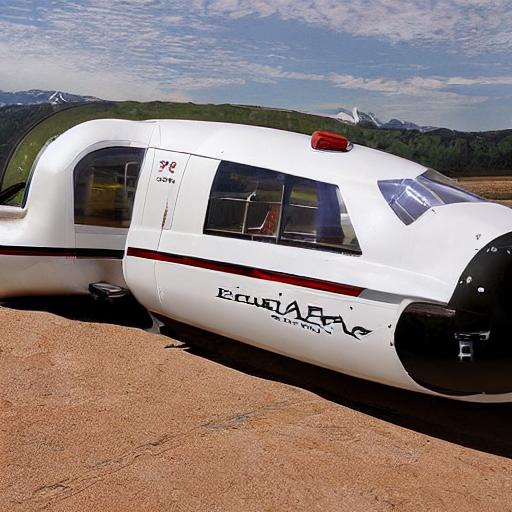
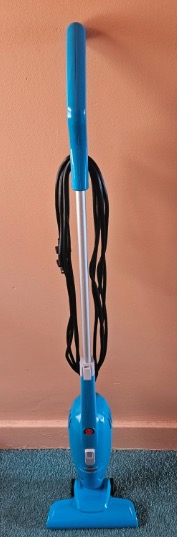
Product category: items_vacuum
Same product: no